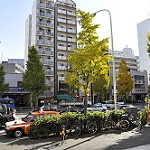
Scene: Outdoor